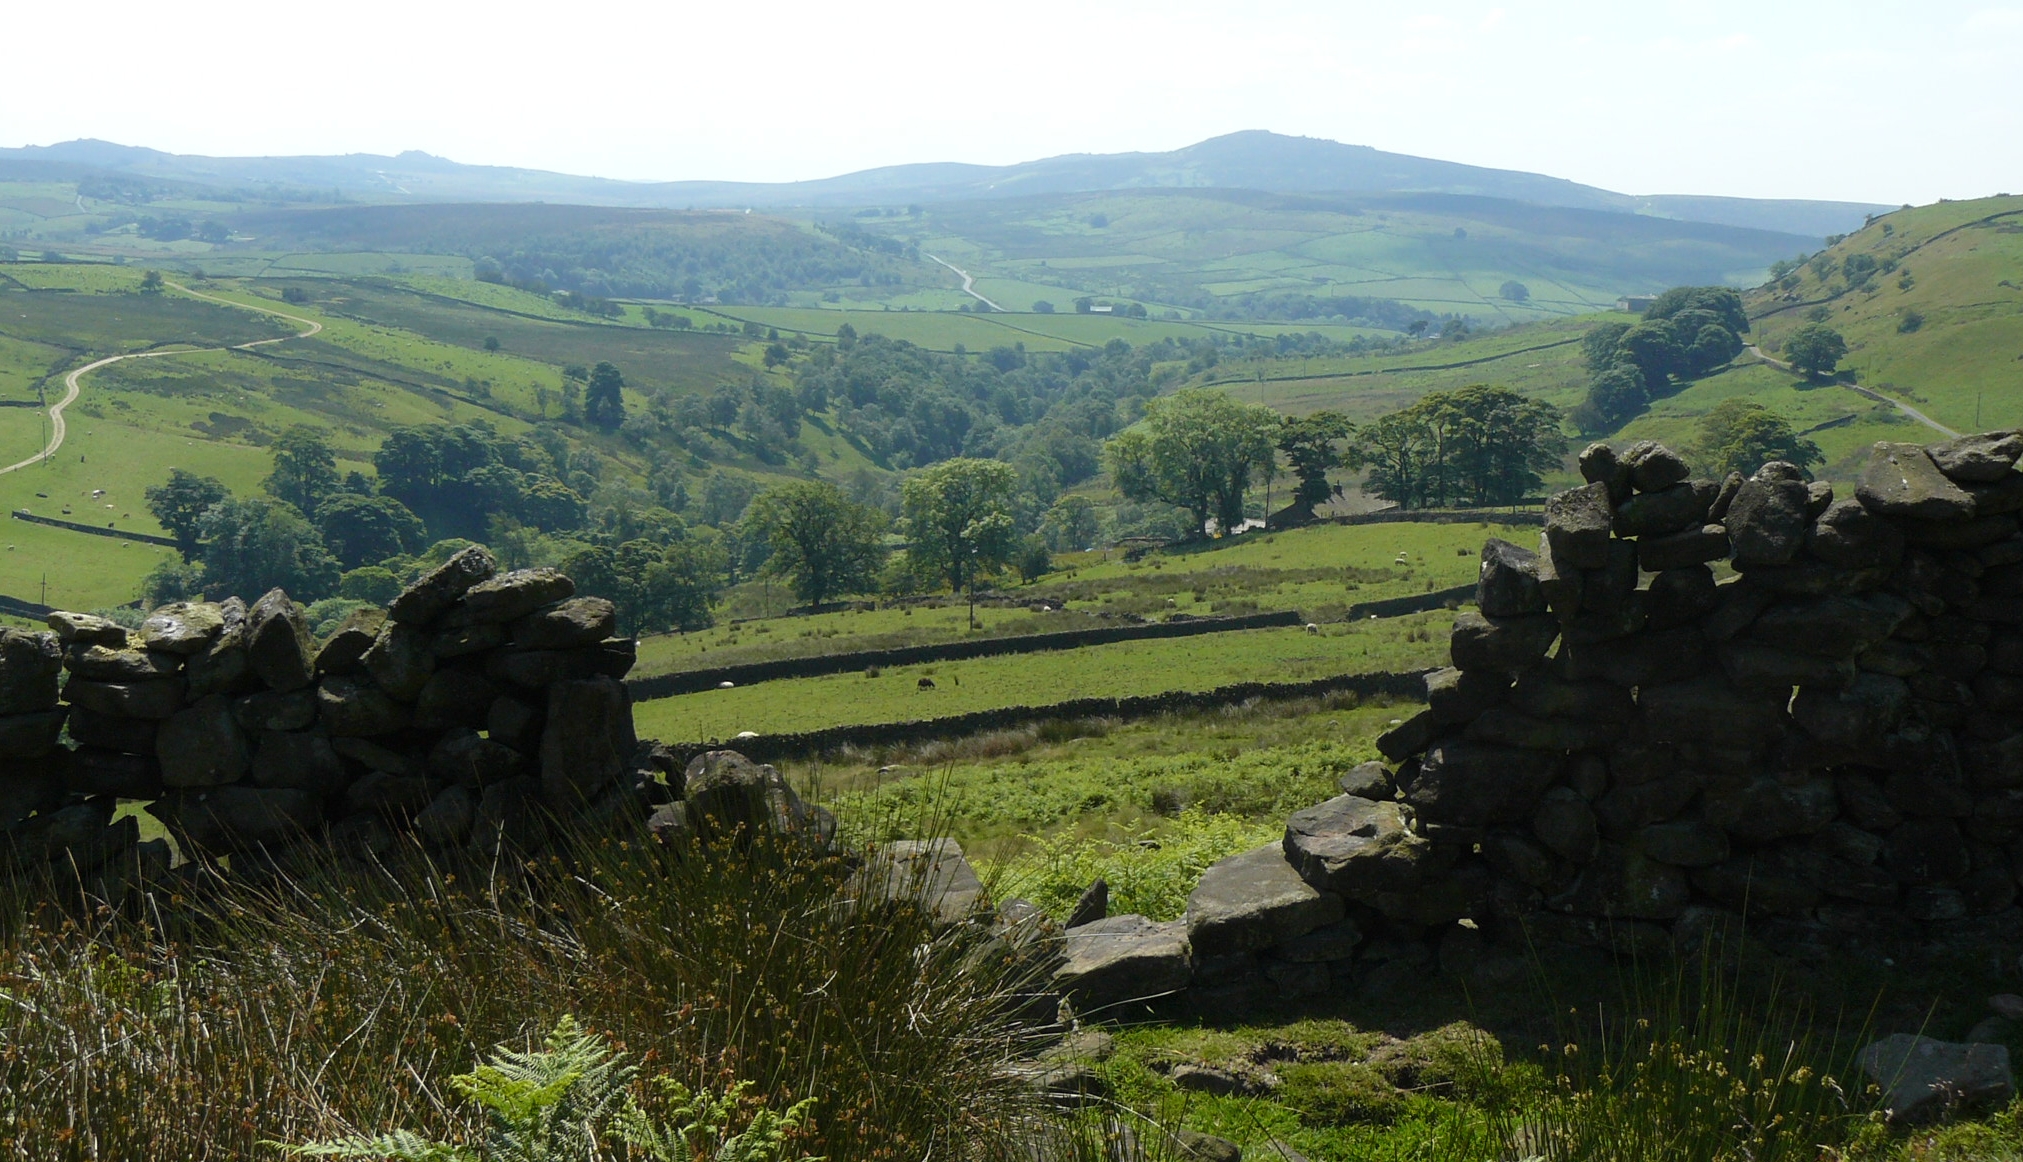
valley, countryside, england, highland, mountainous landforms, hill, grassland, natural landscape, rural area, fell, wilderness, mountain, landscape, hill station, pasture, plain, plantation, meadow, farm, field, plant community, plateau, land lot, mount scenery, chaparral